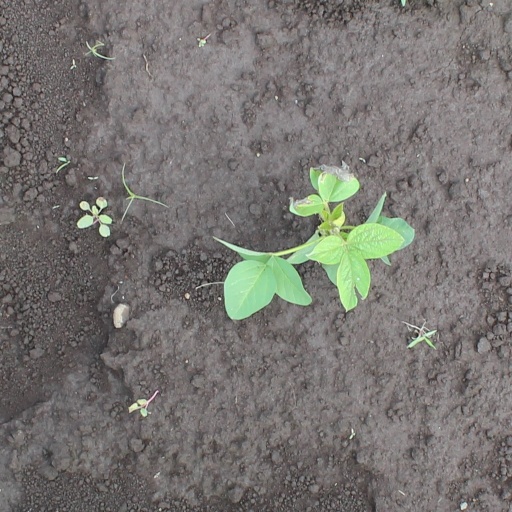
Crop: soybean